Canadian National Vimy Memorial

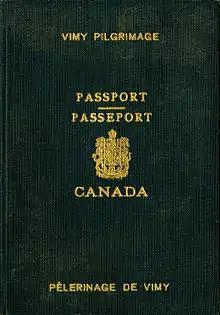
A Passport with the Canadian coat of arms in the middle and text in both French and English identifying the book as a passport for the Vimy Pilgrimage

In 1919, the year after the war ended, around 60,000 British tourists and mourners made pilgrimages to the Western Front. The transatlantic voyage was longer and more expensive from Canada; many attempts to organize large pilgrimages failed, and journeys overseas were largely made individually or in small, unofficial groups. The delegates of the 1928 national convention of the Canadian Legion passed a unanimous resolution asking that a pilgrimage be organized to the Western Front battlefields. A plan began to take form wherein the Legion aimed to coordinate the pilgrimage with the unveiling of the Vimy memorial, which at the time was expected to be completed in 1931 or 1932. Due to construction delays with the memorial, it was not until July 1934 that the Canadian Legion announced a pilgrimage to former battlefield sites in conjunction with the unveiling of the memorial. Although the exact date of the memorial unveiling was still not set, the Legion invited former service members to make tentative reservations with their headquarters in Ottawa. The response from veterans and their families was enthusiastic—1,200 inquiries by November 1934. The Legion presumptuously announced that the memorial would be unveiled on Dominion Day, 1 July 1936, even though the government still did not know when it would be completed.